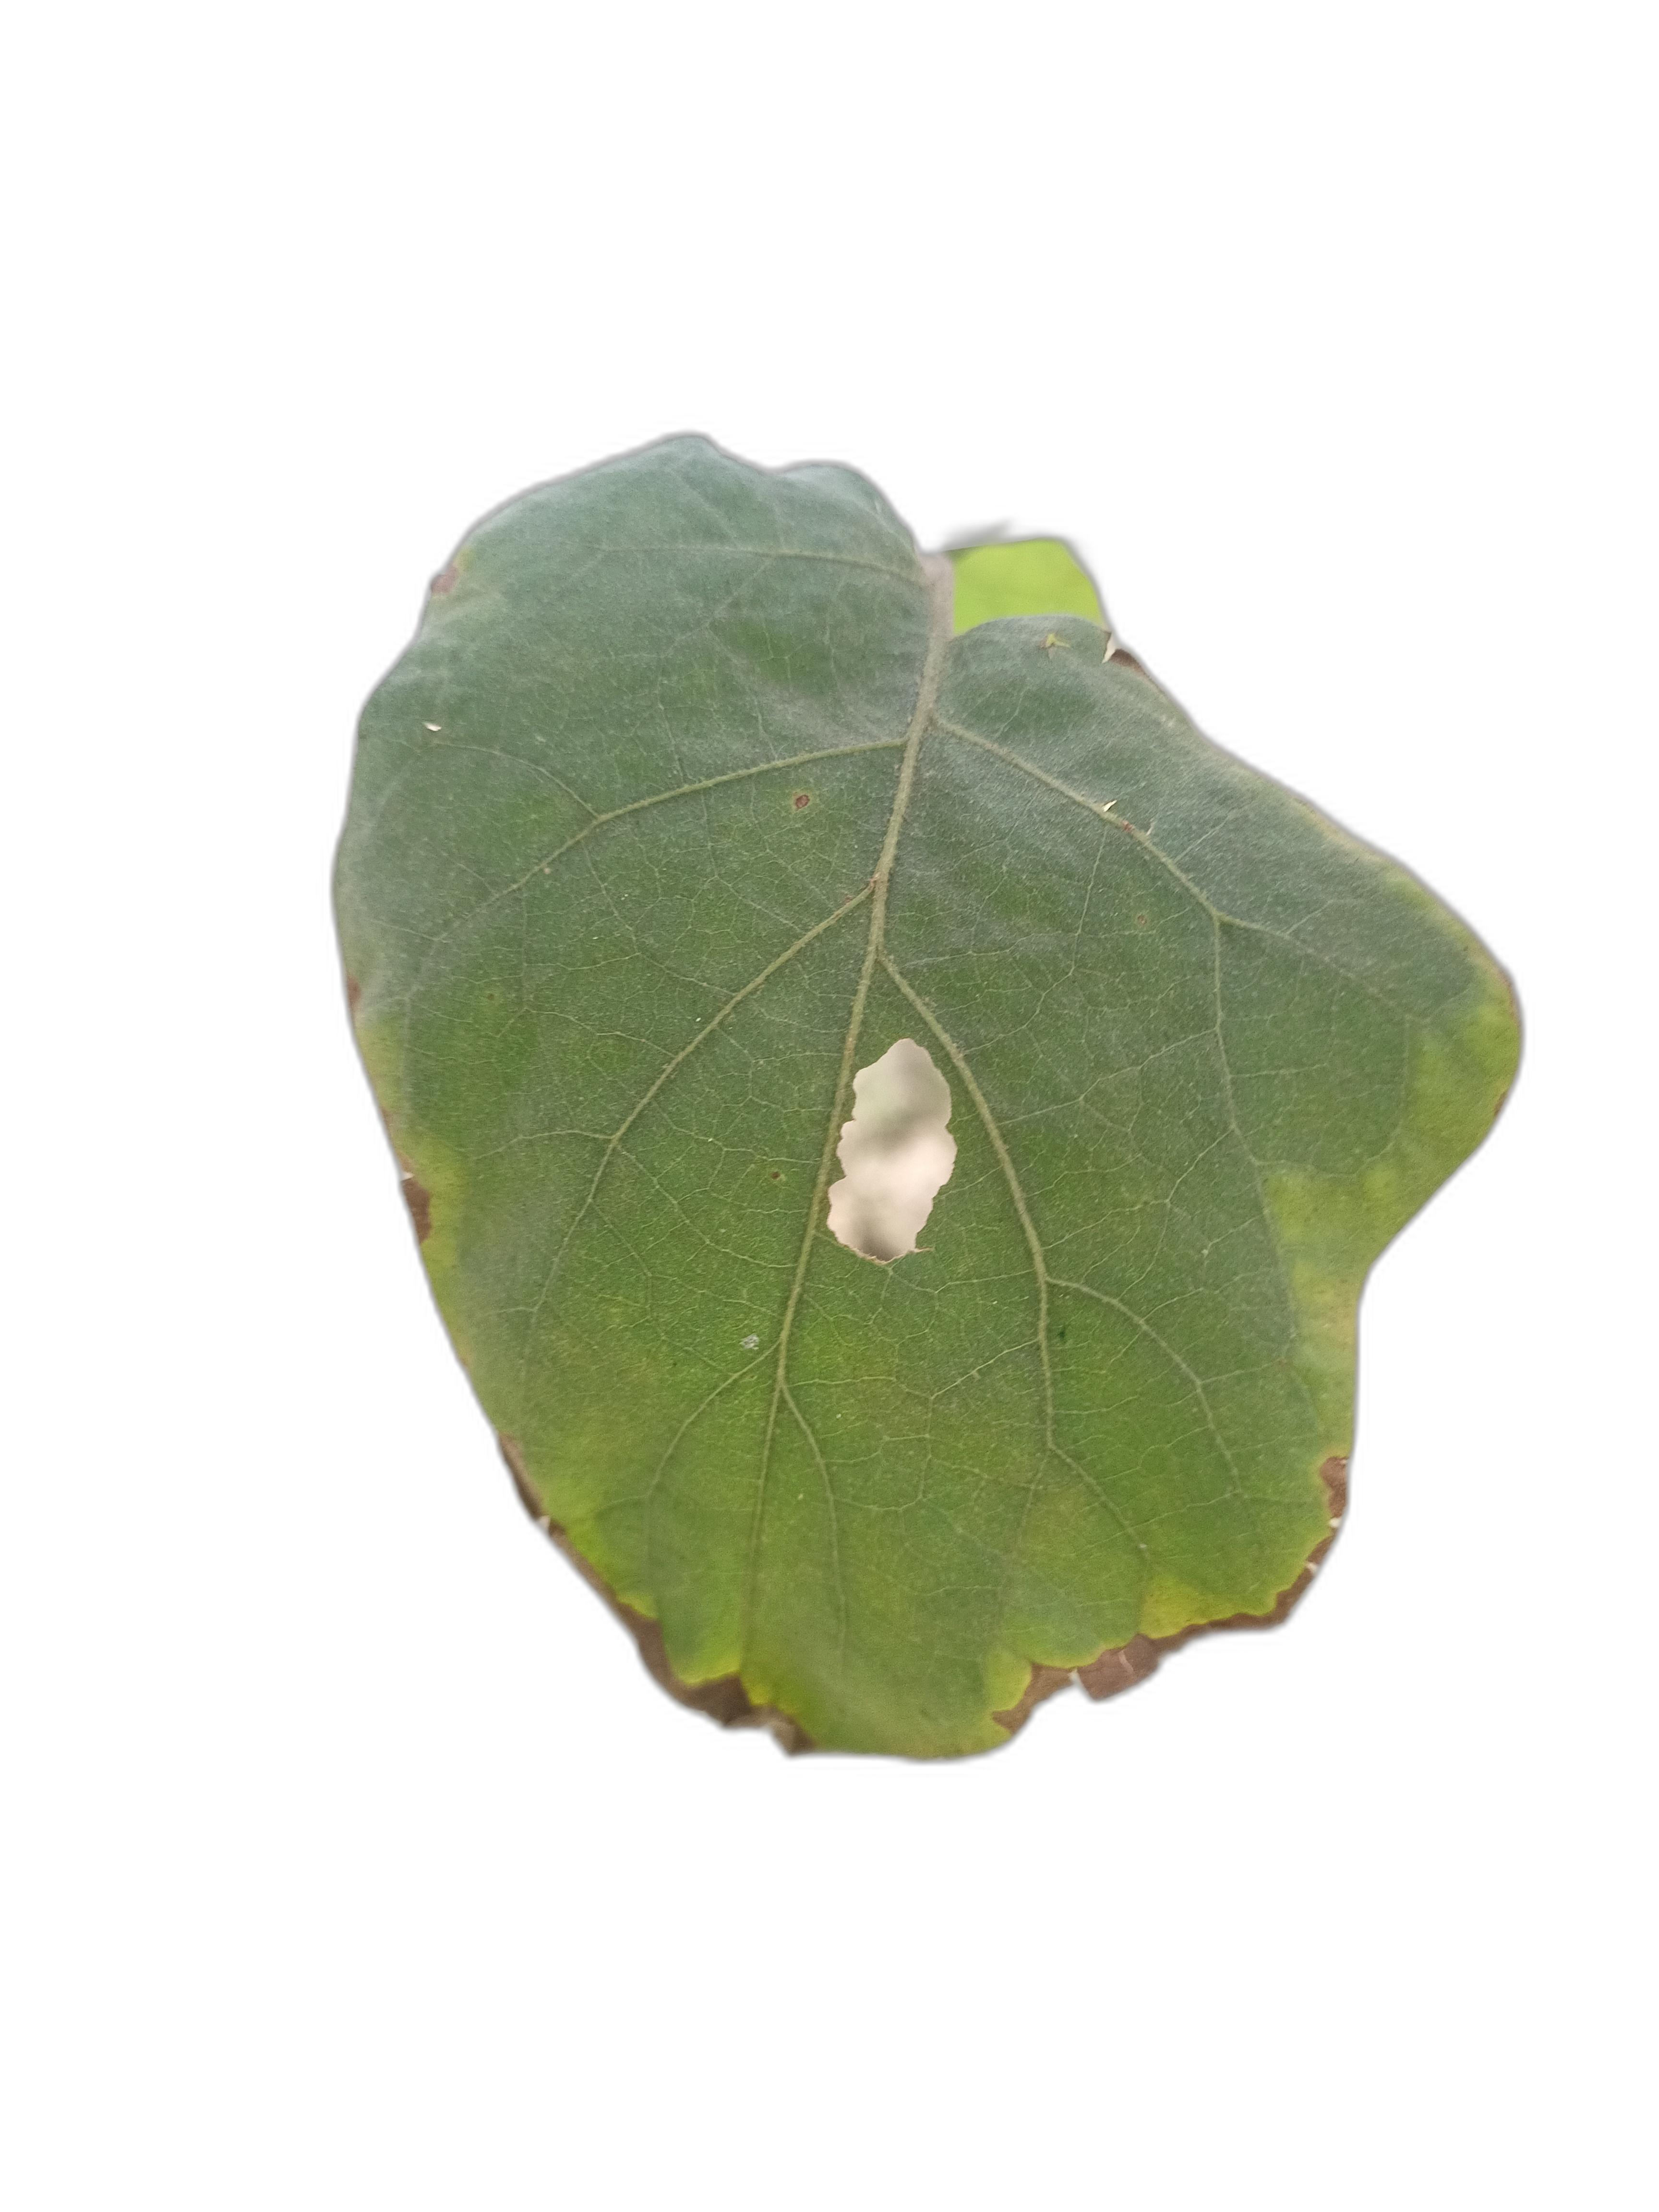
Label: Leaf Spot Disease